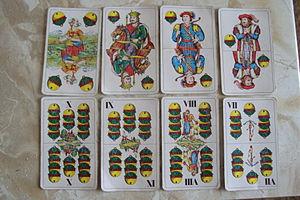
Le grelot est une enseigne de cartes à jouer et l'une des quatre enseignes germaniques avec le cœur, la feuille et le gland.